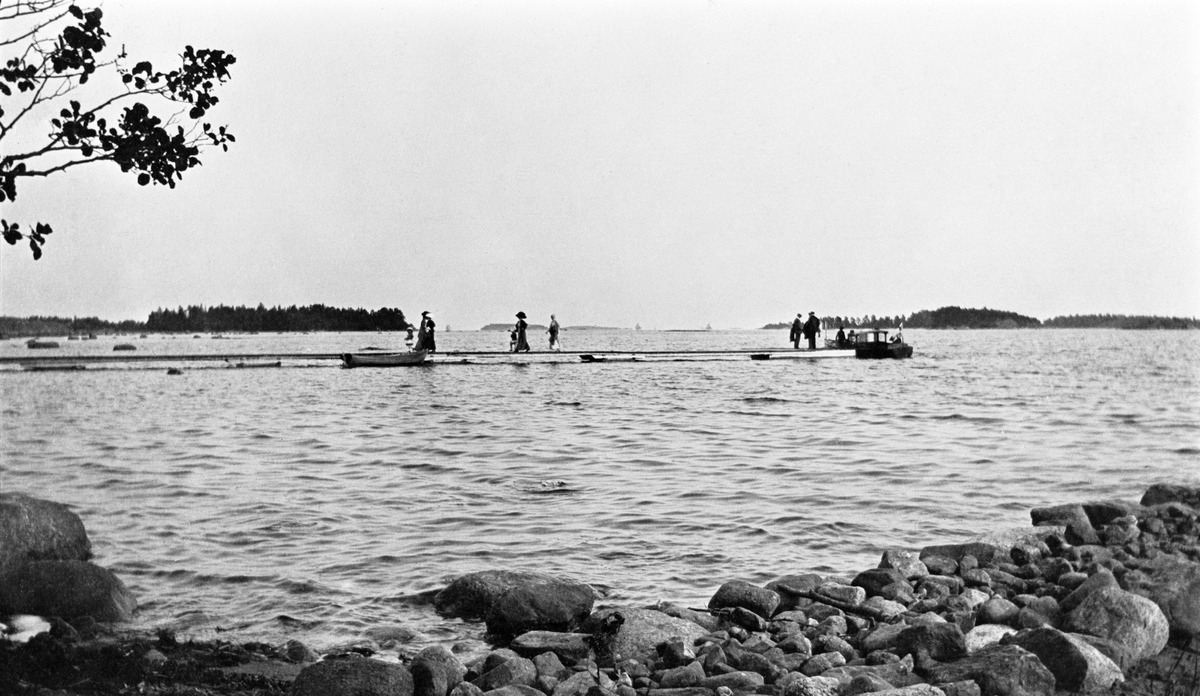
Vuosaari, Kallvik
sisällön kuvaus: Vuosaari, Kallvik. Matkustajia laiturilla Kallahdenniemen länsirannalla. Laituri oli Kallvikin höyrylaivareitin päätepiste. mustavalkoinen
Kuvaaja: Elmgren, Greta, valokuvaaja
Ajankohta: kuvausaika 1912 n
Paikka: Suomi, Uusimaa, Helsinki, Kallahti Helsinki, Lähdeniemi
Aiheet: laiturit, veneet moottoriveneet, rannat